Italian language

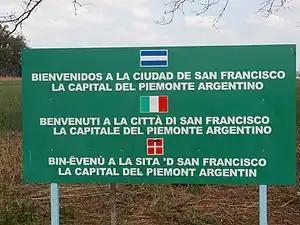
Trilingual sign in San Francisco, Argentina, in Spanish, Italian, and Piedmontese

Italian is widely taught in many schools around the world, but rarely as the first foreign language. In the 21st century, technology also allows for the continual spread of the Italian language, as people have new ways to learn how to speak, read, and write languages at their own pace and at any given time. For example, the free website and application Duolingo has 4.94 million English speakers learning the Italian language.